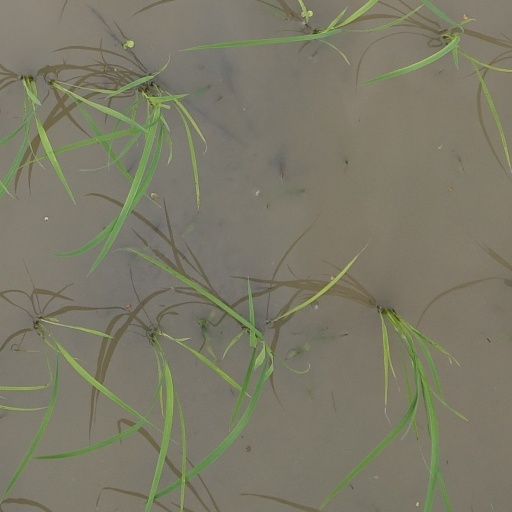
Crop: rice